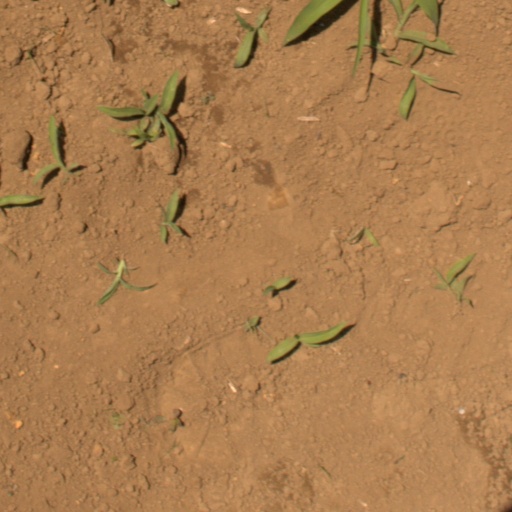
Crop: Jerusalem artichoke